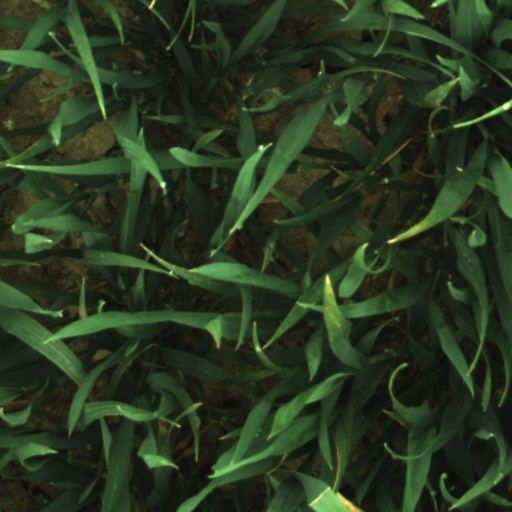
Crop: wheat